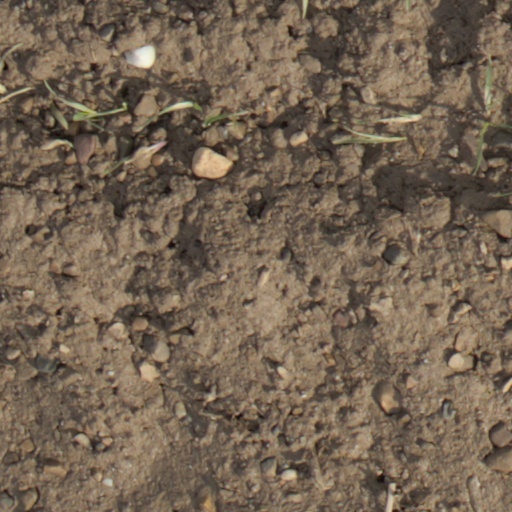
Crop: wheat